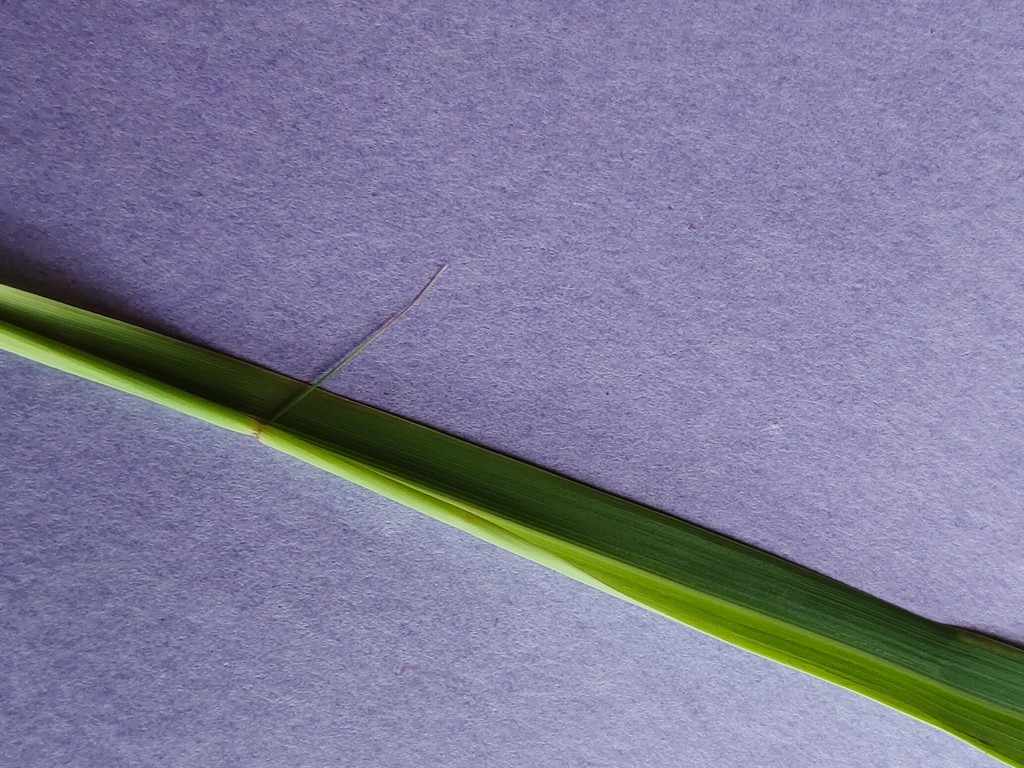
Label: Healthy